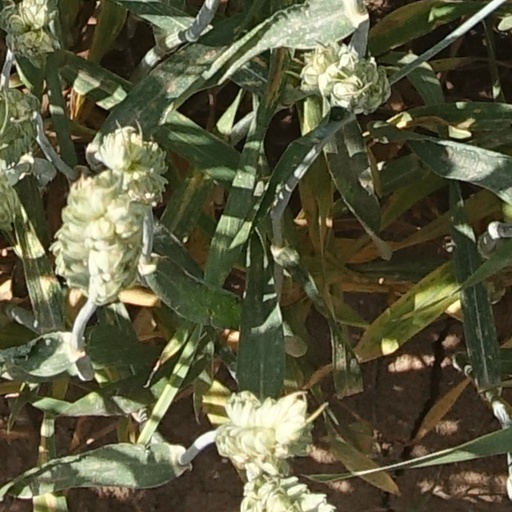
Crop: wheat